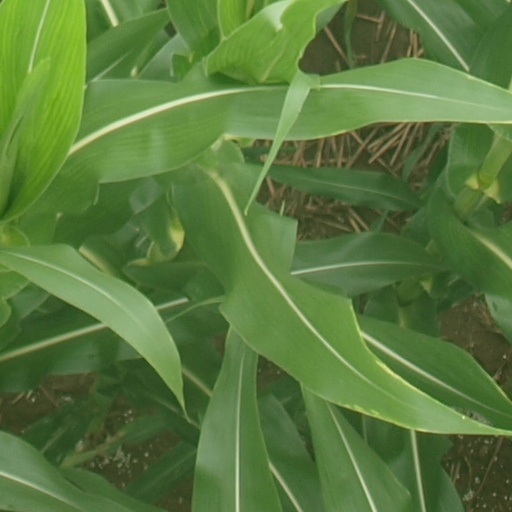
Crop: maize; corn